Business process outsourcing in the Philippines

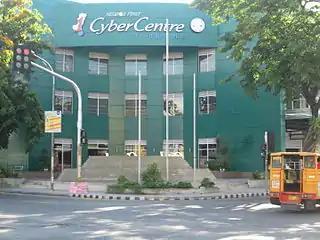
Negros first CyberCentre IT and BPO рub in Bacolod, Philippines

One of the most dynamic and fastest growing sectors in the Philippines is the information technology–business process outsourcing (IT-BPO) industry. The industry is composed of eight sub-sectors, namely, knowledge process outsourcing and back offices, animation, call centers, software development, game development, engineering design, and medical transcription. The IT-BPO industry plays a major role in the country's growth and development.